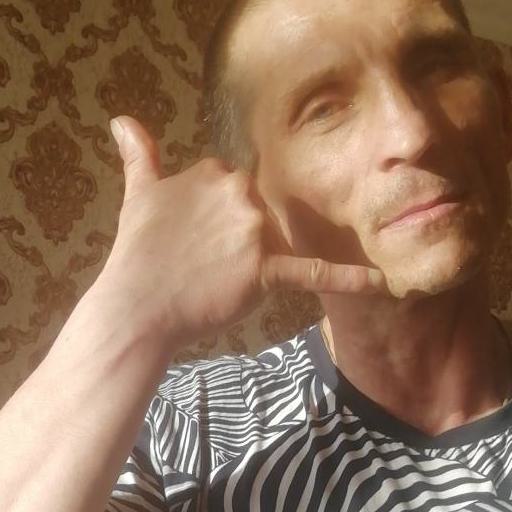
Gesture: call